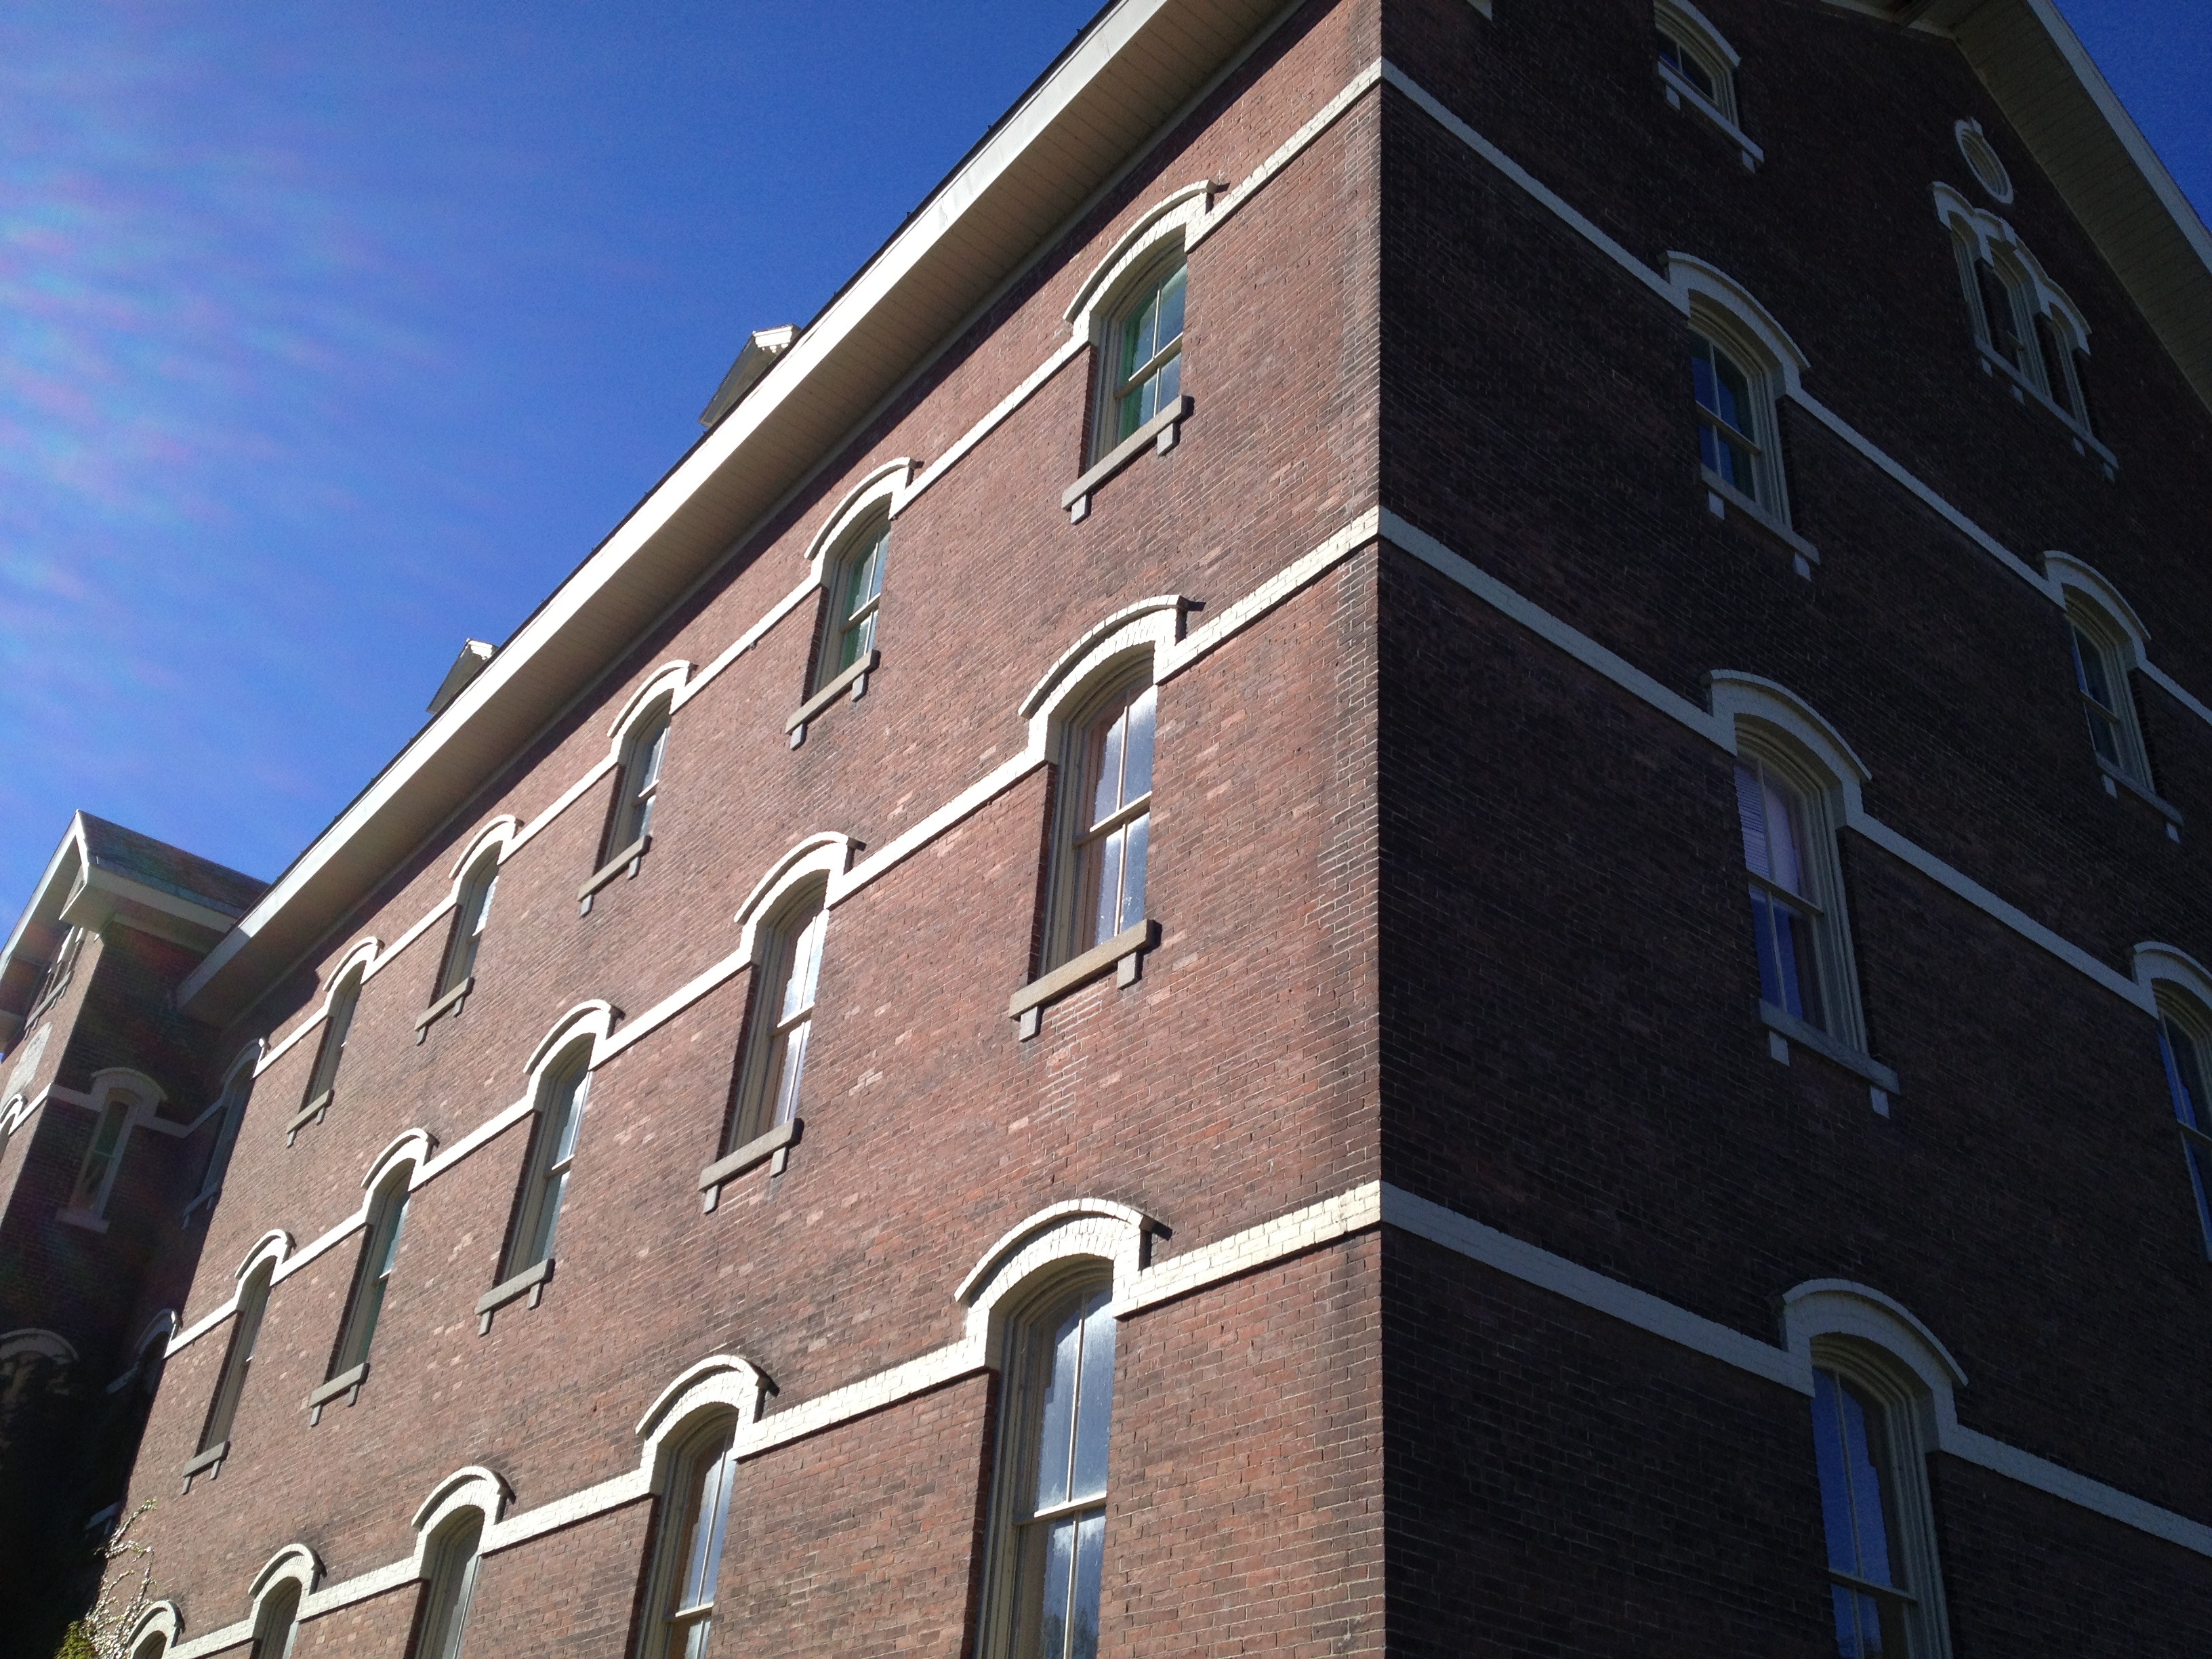
architecture, structure, sky, house, window, roof, building, wall, construction, landmark, facade, blue, exterior, brick, modern, engineering, design, windows, architectural, neighbourhood, architecture design, residential area